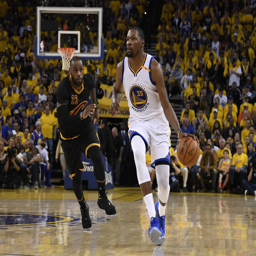
watch : is actor the best all - around player in the finals ?